City Hall station (IRT Lexington Avenue Line)

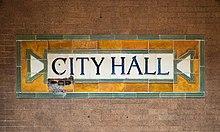
Station name plaque with the word "City Hall" surrounded by faience tiles

The platform is made of poured concrete. The platforms still contain markings from where the platform extensions were formerly installed. The top half of the wall along the platform, under each of the arches, consists of Roman brick. At the bottom half of each wall is a marble course topped by a brick wainscoting and another marble course. On the platform walls are three blue-on-white faience plaques with letters reading , flanked by a pair of triangles and surrounded by green and buff tiles. Two of these plaques are rectangular, installed on the walls under the brick arches. The third is curved and is installed on an archway above the staircase that leads to the mezzanine. The mosaic tiles at all original IRT stations were manufactured by the American Encaustic Tile Company, which subcontracted the installations at each station. On the trackside wall, facing the platform, are three bronze plaques with the names of important figures involved in the original IRT's construction, including Parsons, McDonald, Belmont, Rapid Transit Subway Construction Company officials, engineering staff, mayors, commissioners, and city comptrollers. Gutzon Borglum designed the plaques.